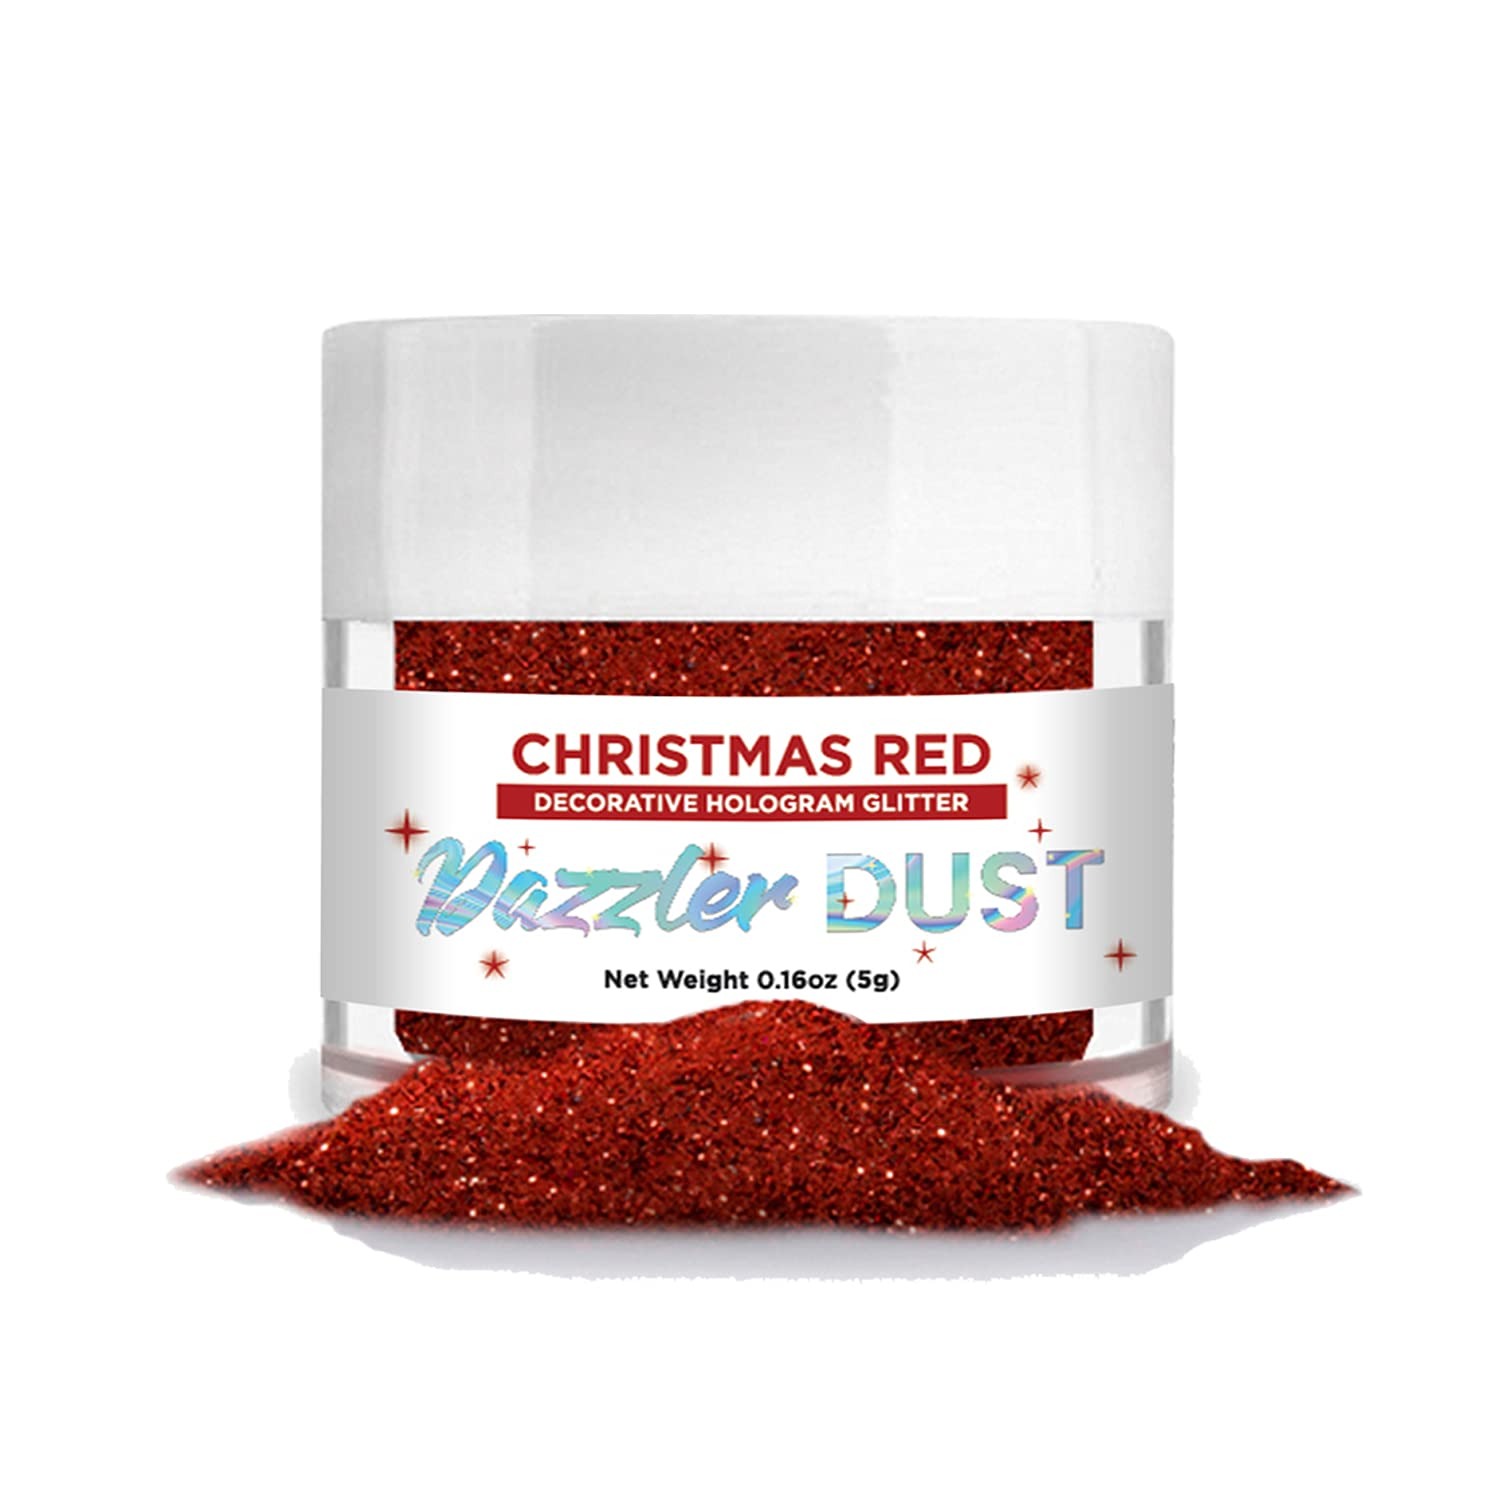
Item Name: BAKELL Christmas Red Art & Craft Glitter, 5g Jar | DAZZLER DUST | Non-Toxic Decorating Glitter | Arts, Crafts, Slime, Glue, Paint, Face & Body (Christmas Red)
Bullet Point 1: Bakell Christmas Red Dazzler Dust Non Toxic 5g Jar Sparkle Decorating Glitter From Bakell
Bullet Point 2: Search "Bakell" on Amazon for more decorating dusts, crafting, baking and cake decorating products
Bullet Point 3: *Note: Dazzler Dusts are only non toxic decorating sparkle dusts, our luster, tinker dusts and petal dusts are the food grade edible dusts.
Product Description: <p>We offer a huge variety of Disco, Hologram, Luster, Jewel, Pearl, Petal &amp; Highlighter Dusts we have a color and variety for all of your baking, latte or even crafting needs! Dusts can be brushed on dry, mixed with solvent, painted or sprinkled depending on your desired look, see below for additional details on our different types of edible and non toxic decorating dusts.</p> <p>Understanding the different types of dusts</p> <p><em><strong>Jewel Dusts (Food Grade)</strong></em>&nbsp;- Are a very potent and shiny edible dust, very similar to Disco dusts, but with a slightly silkier texture!</p> <p><em><strong>Luster Dusts (Food Grade)</strong></em>&nbsp;- Are a much finer powder but still very shiny with brilliant pearlizer tones in each color shade!</p> <p><em><strong>Disco &amp; Hologram Dusts (Non Toxic)</strong></em>&nbsp;- Are very shiny, glittery, non toxic decorating dusts! *Note: almost all of our dusts are edible food grade, however disco &amp; hologram dusts are only considered non toxic.</p> <p><strong><em>Petal Dusts (Food Grade)</em></strong>&nbsp;- Are brilliant colored and very fine powder dusts, with less pearlizer and more solid colors, these are absolutely lovely for projects such as edible flower decorating!</p> <p><strong><em>Highlighter Dusts (Non Toxic)</em></strong>&nbsp;- Deep toned pearl dusts, very similar to luster dusts! *Note: almost all of our dusts are edible food grade, however highlighter dusts are only considered non toxic.</p> <p><strong>Bakell constantly strives to offer the absolute best in quality, superior customer service and the lowest prices online!</strong></p>
Value: 0.18
Unit: Ounce

Price: 7.18